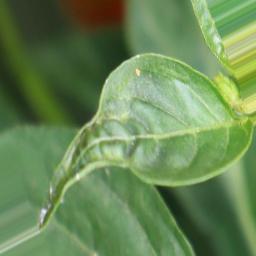
Label: mites_and_trips